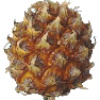
Label: pineapple_mini